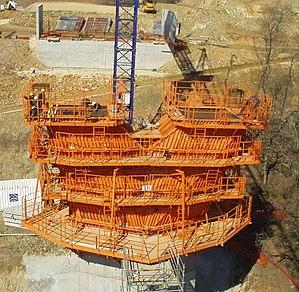
A89 - Viaduc de l'Elle - Coffrage du chevêtre de la pile P1
Le chevêtre d'un pont est la partie supérieure d’une pile, lorsque le tablier repose sur celle-ci par l’intermédiaire de un ou plusieurs appareils d’appui. Sa fonction est d'une part d'assurer la diffusion des efforts dans la pile et d'autre part de permettre la mise en place et le positionnement proprement dit des appareils d'appui.
Le viaduc de l'Elle a été construit entre 2006 et 2007, à Villac, pour permettre à l'autoroute A89 de franchir la vallée de l'Elle, au nord de Terrasson-Lavilledieu.